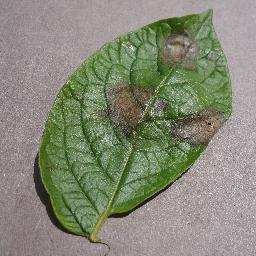
Label: Potato___Late_blight